Yalong River

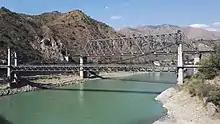
Bridges over the Yalong near its mouth in Panzhihua

The Yalong River ("Yǎlóngjiāng", "Ya-lung Chiang"), or Nyag Chu (Tibetan: , "Nyag Qu"), is a major tributary river of the Yangtze River in Southwest China. With a length of , the Yalong River flows from north to south through the Hengduan Mountains in western Sichuan Province.